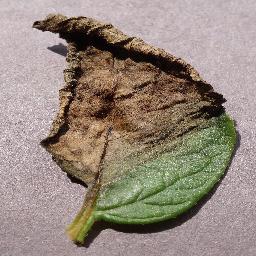
Label: Potato___Late_blight